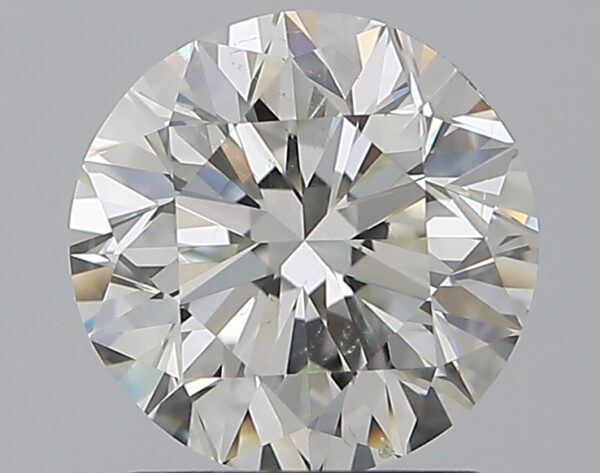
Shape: round
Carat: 1.32
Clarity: SI1
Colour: I
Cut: EX
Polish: EX
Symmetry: EX
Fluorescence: N
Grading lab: GIA
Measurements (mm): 6.99 x 7.02 x 4.39